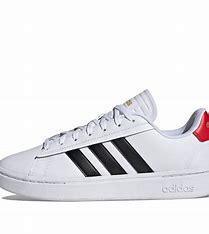
Brand: adidas
Model: neo Adidas NEO Grand Court